Eagle of Saladin

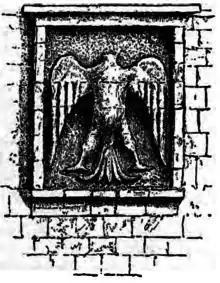
Sketch of the "Eagle of Saladin" at the Cairo Citadel in Egypt, as it appeared in the late 19th century, with its heads missing

The Cairo Citadel, built during Saladin's reign, has a large stylized eagle carved in stone on its west wall. It is commonly believed to depict Saladin's emblem, although this is not confirmed by historical sources. The eagle appears headless today, but it was described by the 17th-century Ottoman explorer Evliya Çelebi as having been double-headed, painted in bright colors, and having two copper tongues. European explorers in the 18th century provide a similar description. The course lines of the stone carving do not correspond with those on the wall, suggesting that it was moved to its present location at a later period, possibly during the rule of Muhammad Ali, when the upper part of the wall was rebuilt. The double-headed eagle symbol was used on coins of al-Adil I, Saladin's brother who succeeded him as Sultan.